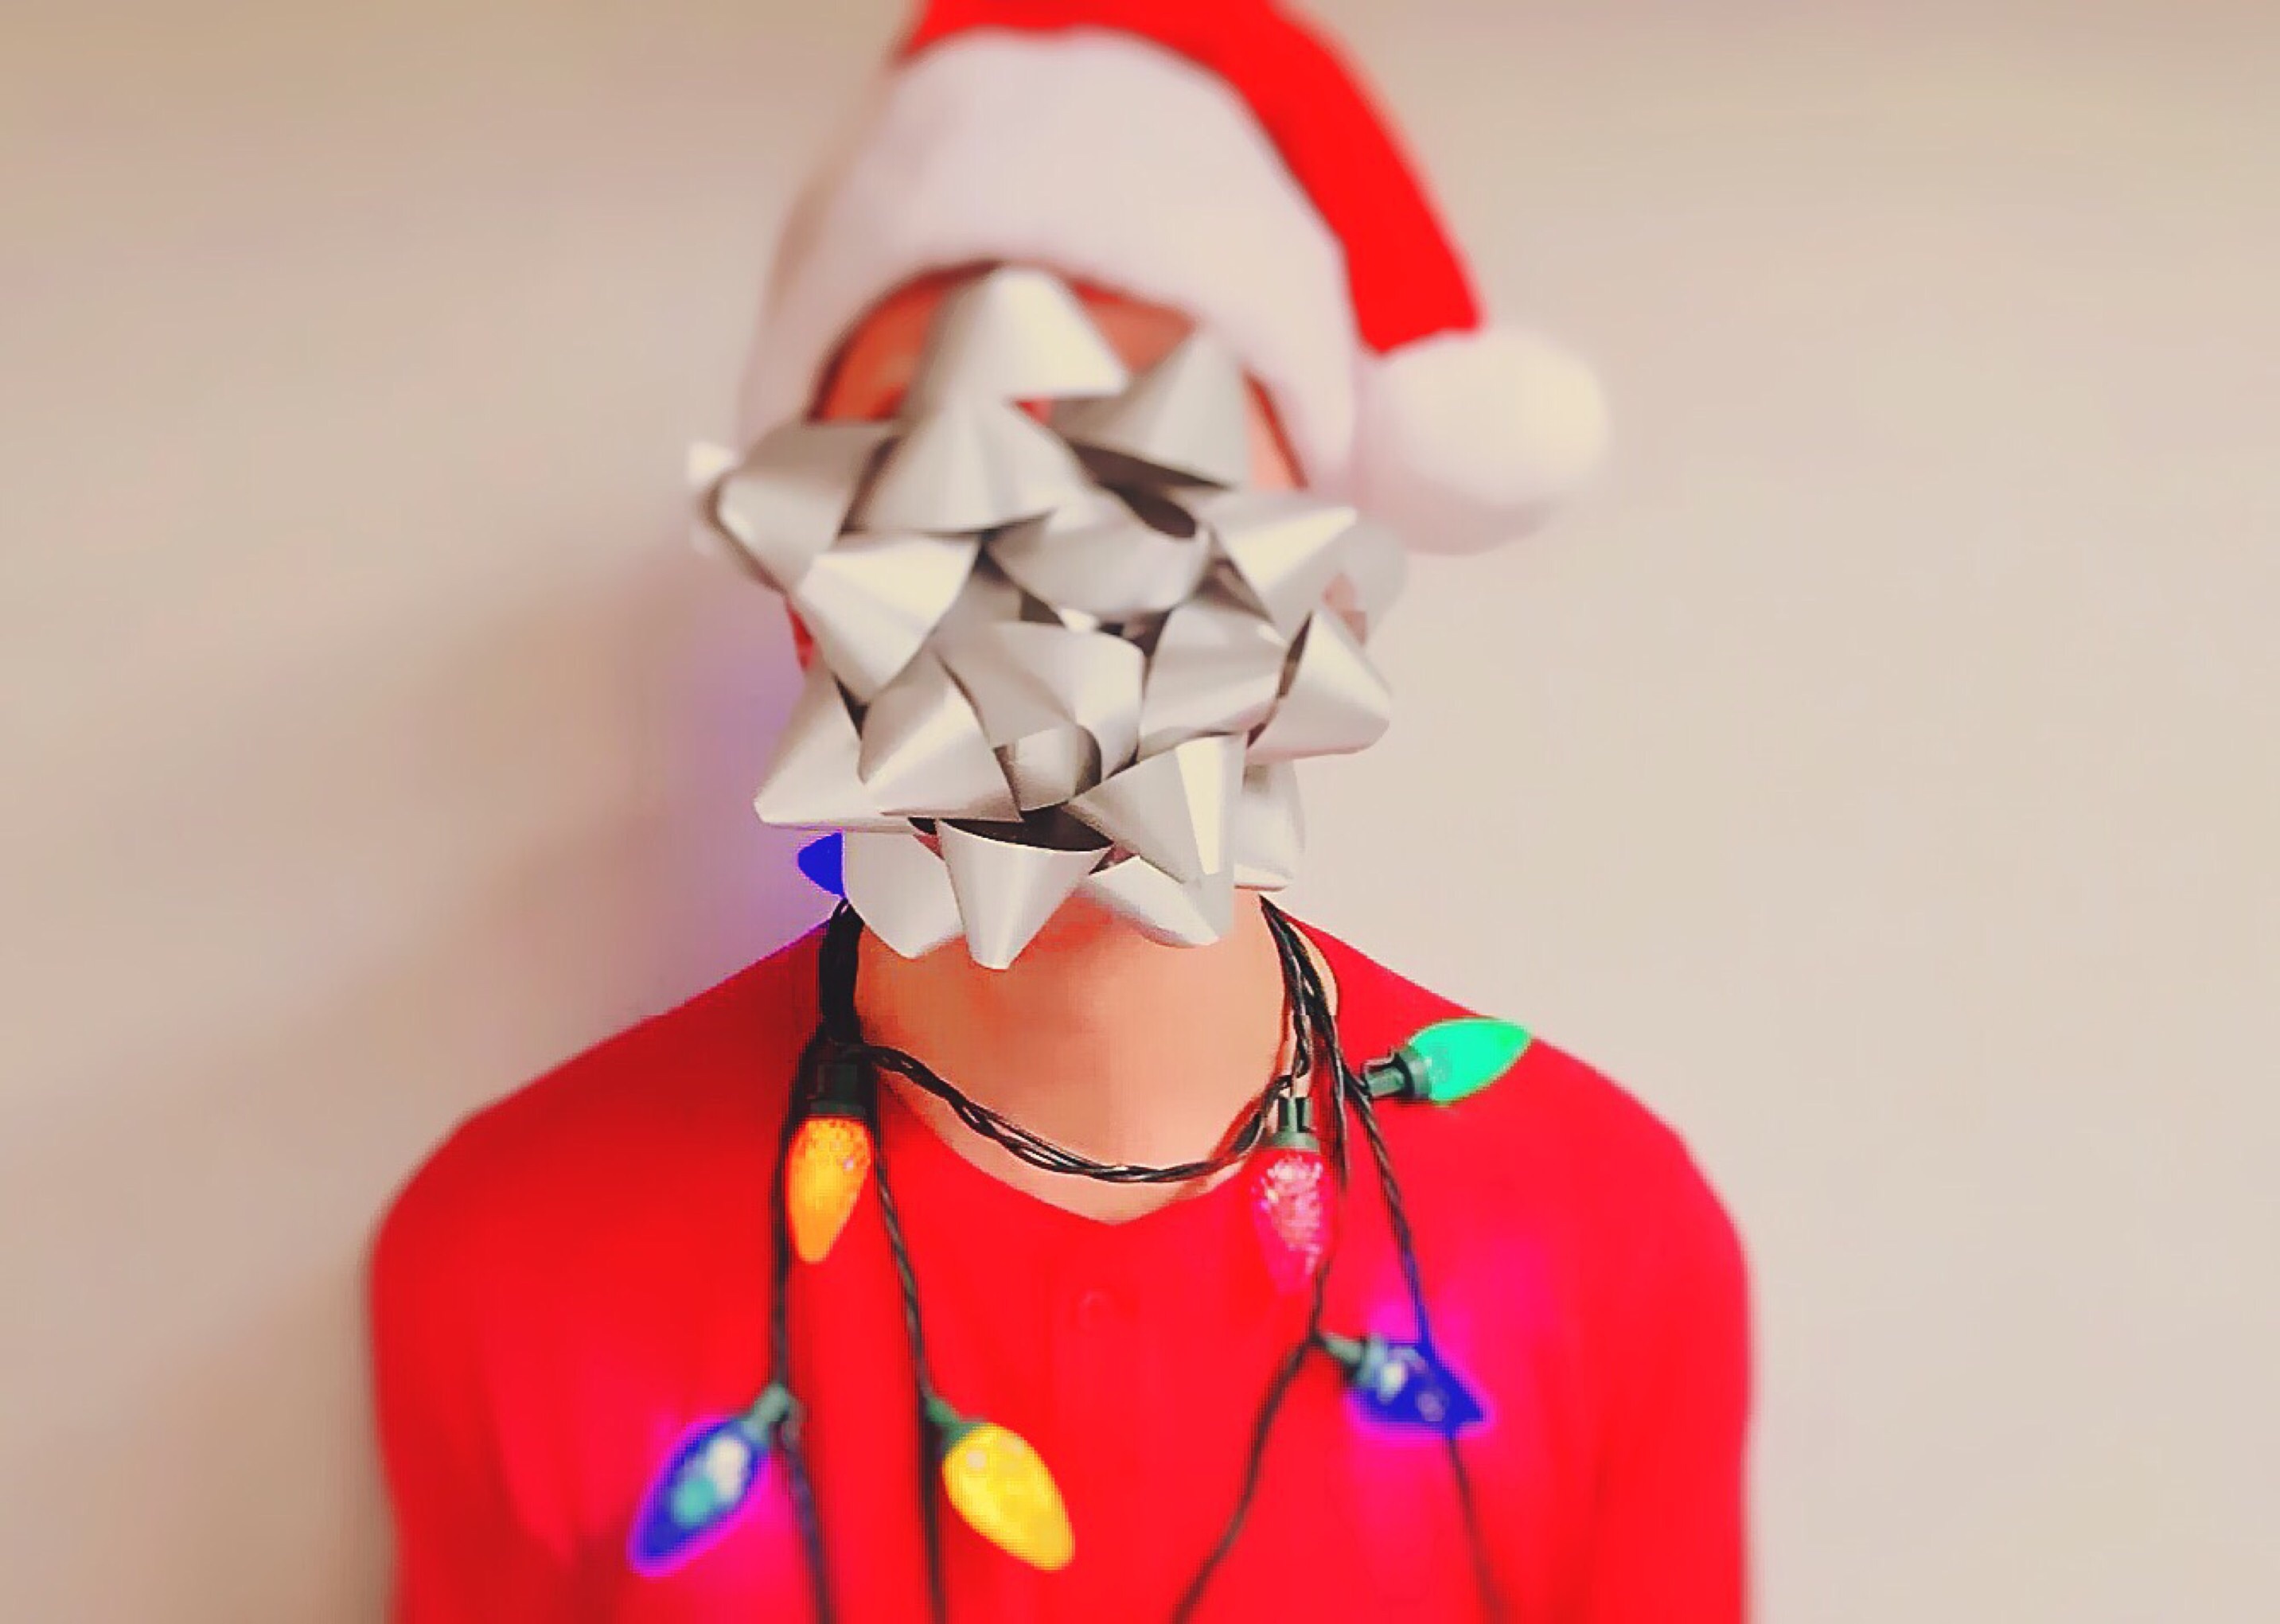
hand, flower, gift, decoration, spring, red, color, holiday, clothing, pink, christmas, toy, art, bow, organ, wrapping, xmas